Paddy Guinane

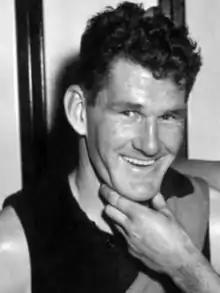
Guinane with Richmond in 1963

Patrick Guinane (31 January 1939 – 8 December 2019) was an Australian rules football player who played in the Victorian Football League (VFL) between 1958 and 1968 for the Richmond Football Club.